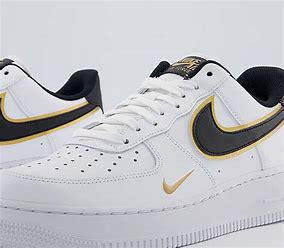
Brand: Nike
Model: Air Force